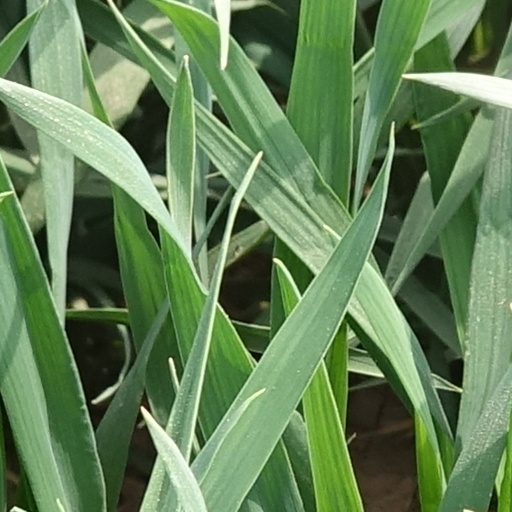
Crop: wheat